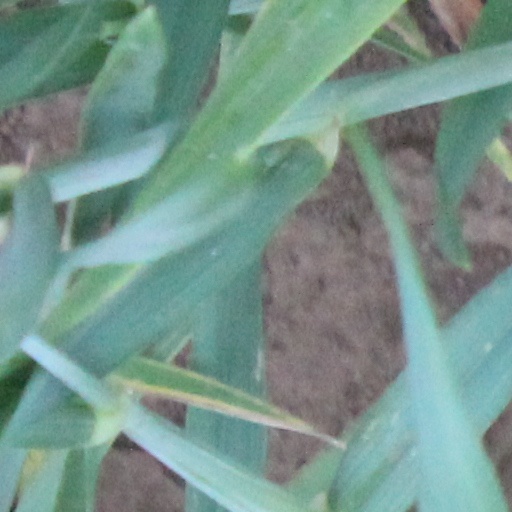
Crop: wheat